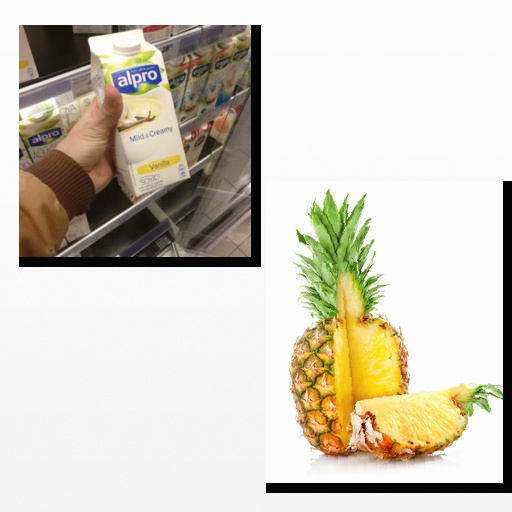
Food items: soyghurt, pineapple